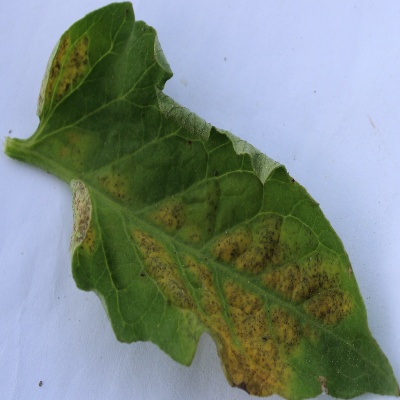
Crop: Tomato
Condition: septoria leaf spot